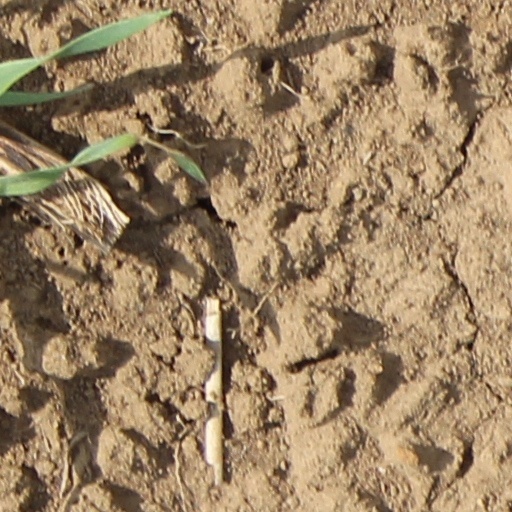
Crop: wheat